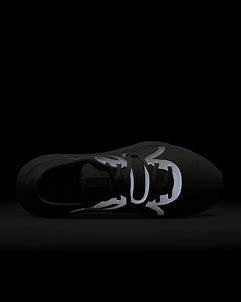
Brand: Nike
Model: In Season Tr 13